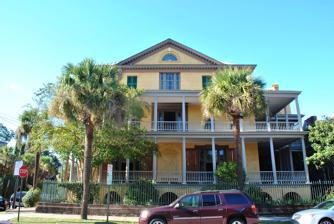
Building: Gov. William Aiken House
Country: United States of America
Year built: 1820
Historic house in South Carolina, United States Not to be confused with William Aiken House and Associated Railroad Structures . United States historic place Gov. William Aiken House U.S. National Register of Historic Places Gov. William Aiken House Show map of South Carolina Show map of the United States Location 48 Elizabeth St., Charleston, South Carolina Coordinates 32°47′29″N 79°56′6″W / 32.79139°N 79.93500°W / 32.79139; -79.93500 Area less than one acre Built 1820 Architectural style Greek Revival, Late Victorian, Federal NRHP reference No. 77001216 Added to NRHP November 21, 1977 The Gov. William Aiken House (also known as the Aiken-Rhett House , or the Robinson-Aiken House ) was built in 1820 at 48 Elizabeth Street, in the Wraggborough neighborhood of Charleston, South Carolina . Despite being known for its association with Gov. William Aiken, the house was built by John Robinson after he bought several lots in Mazyck-Wraggborough in 1817. His house was originally configured as a Charleston double house with entrance to the house from the south side along Judith Street. The house is considered to be the best preserved complex of antebellum domestic structures in Charleston . It was the home of William Aiken, Jr. , a governor of South Carolina, and before that the home of his father, the owner of South Carolina Canal and Railroad Company , William Aiken . Gov. William Aiken House Frances Dill Rhett, whose husband was a direct descendant of Gov. William Rhett, donated the house to the Charleston Museum in 1975. The house was listed on the National Register of Historic Places in 1977. Since 1995, Historic Charleston Foundation has owned and operated the Aiken-Rhett House as a historic house museum . Preservation The Aiken family owned the house for over 142 years until, in 1975, it was donated to the Charleston Museum . Twenty years later, Historic Charleston Foundation bought it. Since the 1995 purchase of the Aiken property, a more traditional approach has been taken to preserve the property. According Historic Charleston Foundation, what attracted them to purchasing the property was its "unique opportunity to understand and present antebellum  urban life and the African American heritage of Charleston to the public." Slavery An attractive feature of the Aiken House is its urban development. Most scholars of southern history and culture define antebellum plantation mansions being surrounded by agricultural developments, such as other Charleston area plantations, Drayton Hall , McLeod Plantation , and Magnolia Plantation. However most southern antebellum cities were entrenched in slavery - Richmond, Savannah, and Charleston - which populations made up usually one third of the total city population. According to the 1850 census, Aiken enslaved 7 individuals inside the urban residence, although the Aikens enslaved 878 people in the Charleston and Colleton districts combined. Ten years in 1860, the number of enslaved people at the urban residence jumped to 19 individuals. By the time that the American Civil War broke out, at least 13 enslaved people were at the Aiken property, including 6 children. Exhibits and interpretation Art Gallery in the Aiken-Rhett House, including the portrait of Aiken's wife, Harriet Lowndes Aiken . In 2016, a team of archaeologists began to research and survey the slave dwellings on the Aiken-Rhett property. By 2018, the team was able to uncover over 10,000 artifacts. A large majority of the pieces are currently still on display within an exhibit interpreting their cultural significance. The artifacts span from coins and tools, to pieces of bottles and pottery. In a separate research and archeological survey in 2017, a team of archeologists were able to search for evidence of siege lines that British soldiers reportedly dug in the spring of 1780. Historic Charleston Foundation launched an app in the fall of 2018, which offers further information on topics and a self-guided audio tour. The tour lasts for roughly 45 minutes and includes exhibit descriptions and photographs. The decision to update the tour reportedly came from the director of museums at Historic Charleston Foundation, Lauren Northup. The older guide for the Aiken-Rhett was constructed in the mid-1990s, and "left out many of the stories they had discovered since then about the lives of the enslaved on the property." The foundation later updated the app to cover more of the Charleston area historic house museums, such as the Nathaniel Russel House and the Magnolia Cemetery . In addition to the stories of enslaved people and the African American community, women's history and LGBTQ community have been included as well inside the app. Urban slave quarters on the Aiken-Rhett property. William Aiken House and Associated Railroad Structures References